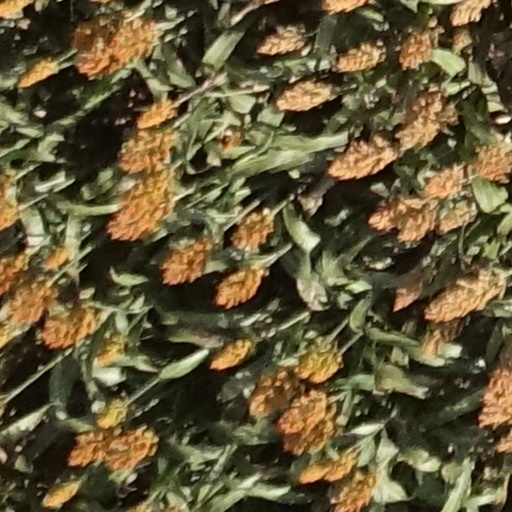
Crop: sorghum